John Engh

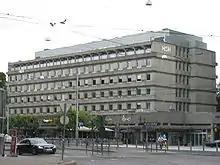
HSH headquarters

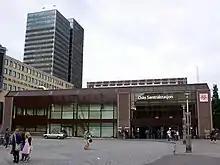
Oslo Central Station

John Engh (5 June 1915 – 5 December 1996) was a Norwegian architect, most known for his innovative work in stone and concrete.